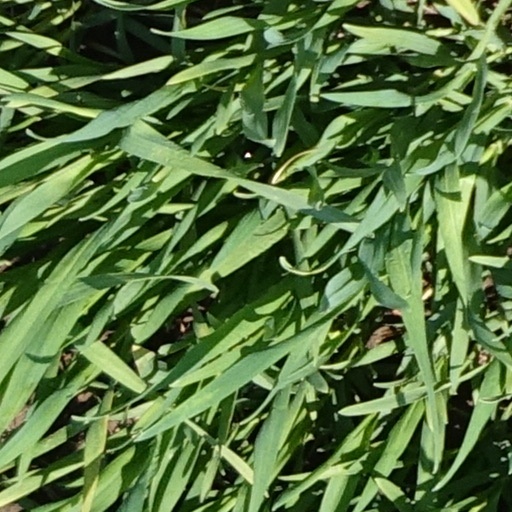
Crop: wheat